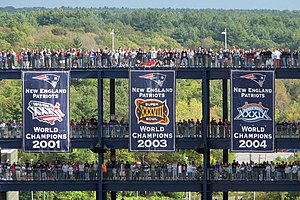
New England Patriots
New England Patriots
New England Patriots er et professionelt Amerikansk fodboldhold med base i Foxborough, Massachusetts. New England Patriots spiller i AFC East i American Football Conference i NFL. Patriots begyndte i 1960 som medlem af AFL og blev medlem af NFL som en del af AFL-NFL fusionen.